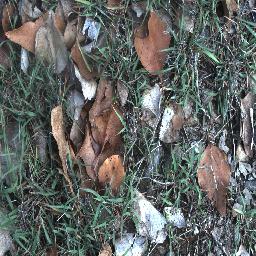
Label: negative